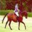
Label: horse